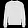
Label: Pullover